Transjordan (region)

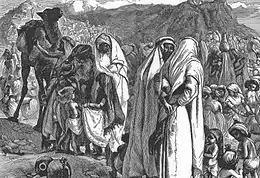
"Reuben and Gad Ask for Land", engraving by Arthur Boyd Houghton based on Numbers 32.

The Book of Numbers (chapter ) tells how the tribes of Reuben and Gad came to Moses to ask if they could settle in the Transjordan. Moses is dubious, but the two tribes promise to join in the conquest of the land, so Moses grants them this region to live in. The Tribe of Manasseh is not mentioned until verse 33. David Jobling suggests that this is because Manasseh settled in the land that previously belonged to Og north of the Zarqa, while Reuben and Gad settled Sihon's land, which lay south of the Zarqa. Since Og's territory was not on the route to Canaan, it was "more naturally part of the Promised Land", and so the Manassites' status is less problematic than that of the Reubenites or Gadites.